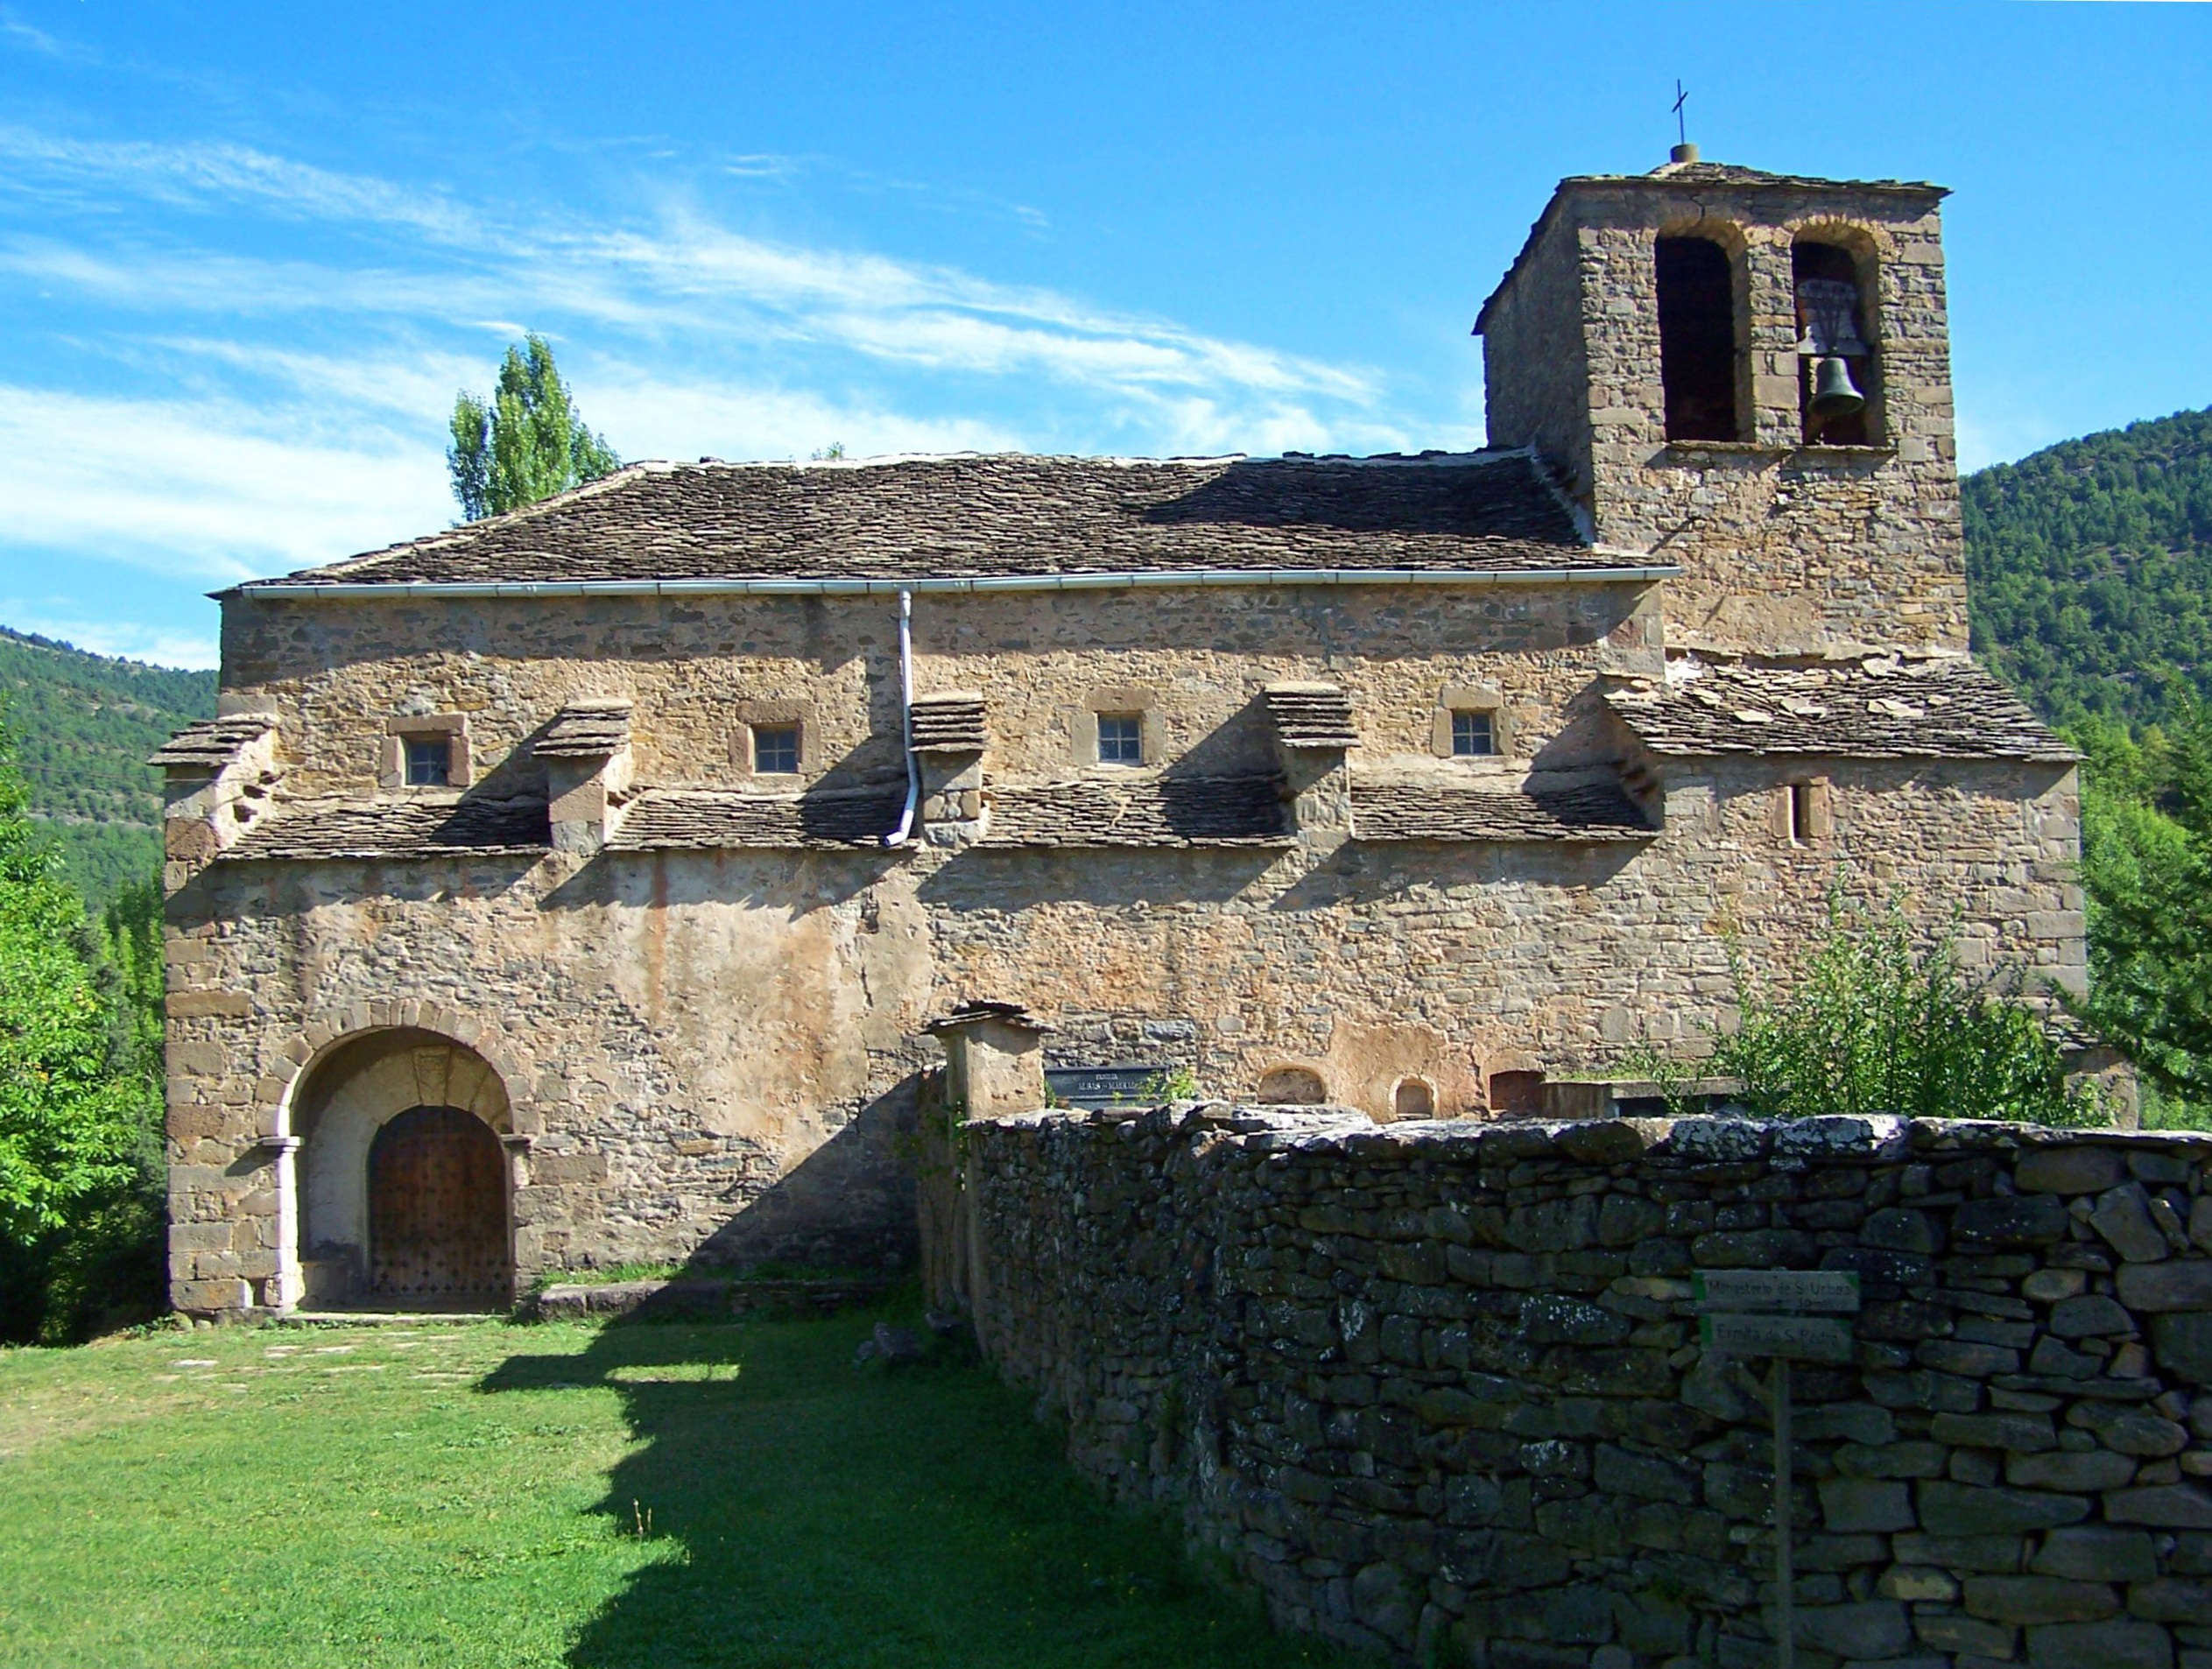
architecture, building, chateau, village, religion, castle, church, chapel, fortification, place of worship, stones, spain, ruins, monastery, abbey, heritage, middle ages, old church, romanesque church, romanesque art, religious monuments, archaeological site, historic site, ancient history, spanish missions in california